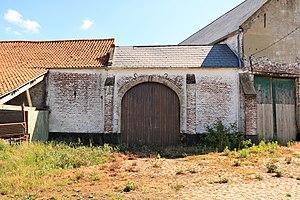
Belgique - Brabant wallon - Louvain-la-Neuve - Ferme de Lauzelle
La ferme de Lauzelle est une ferme brabançonne située à Louvain-la-Neuve, section de la ville belge d'Ottignies-Louvain-la-Neuve, en Brabant wallon.